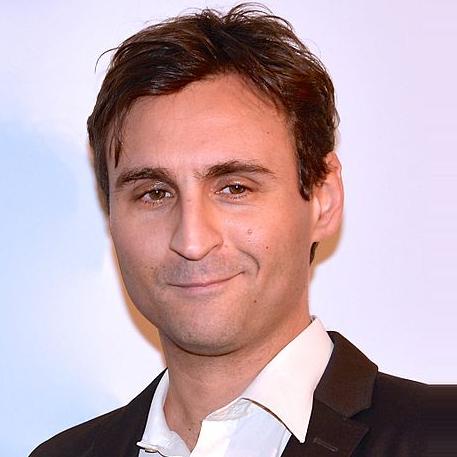
Age: 36